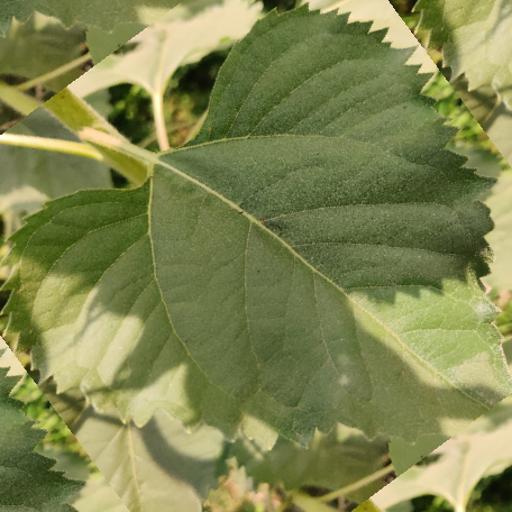
Label: Fresh_leaf